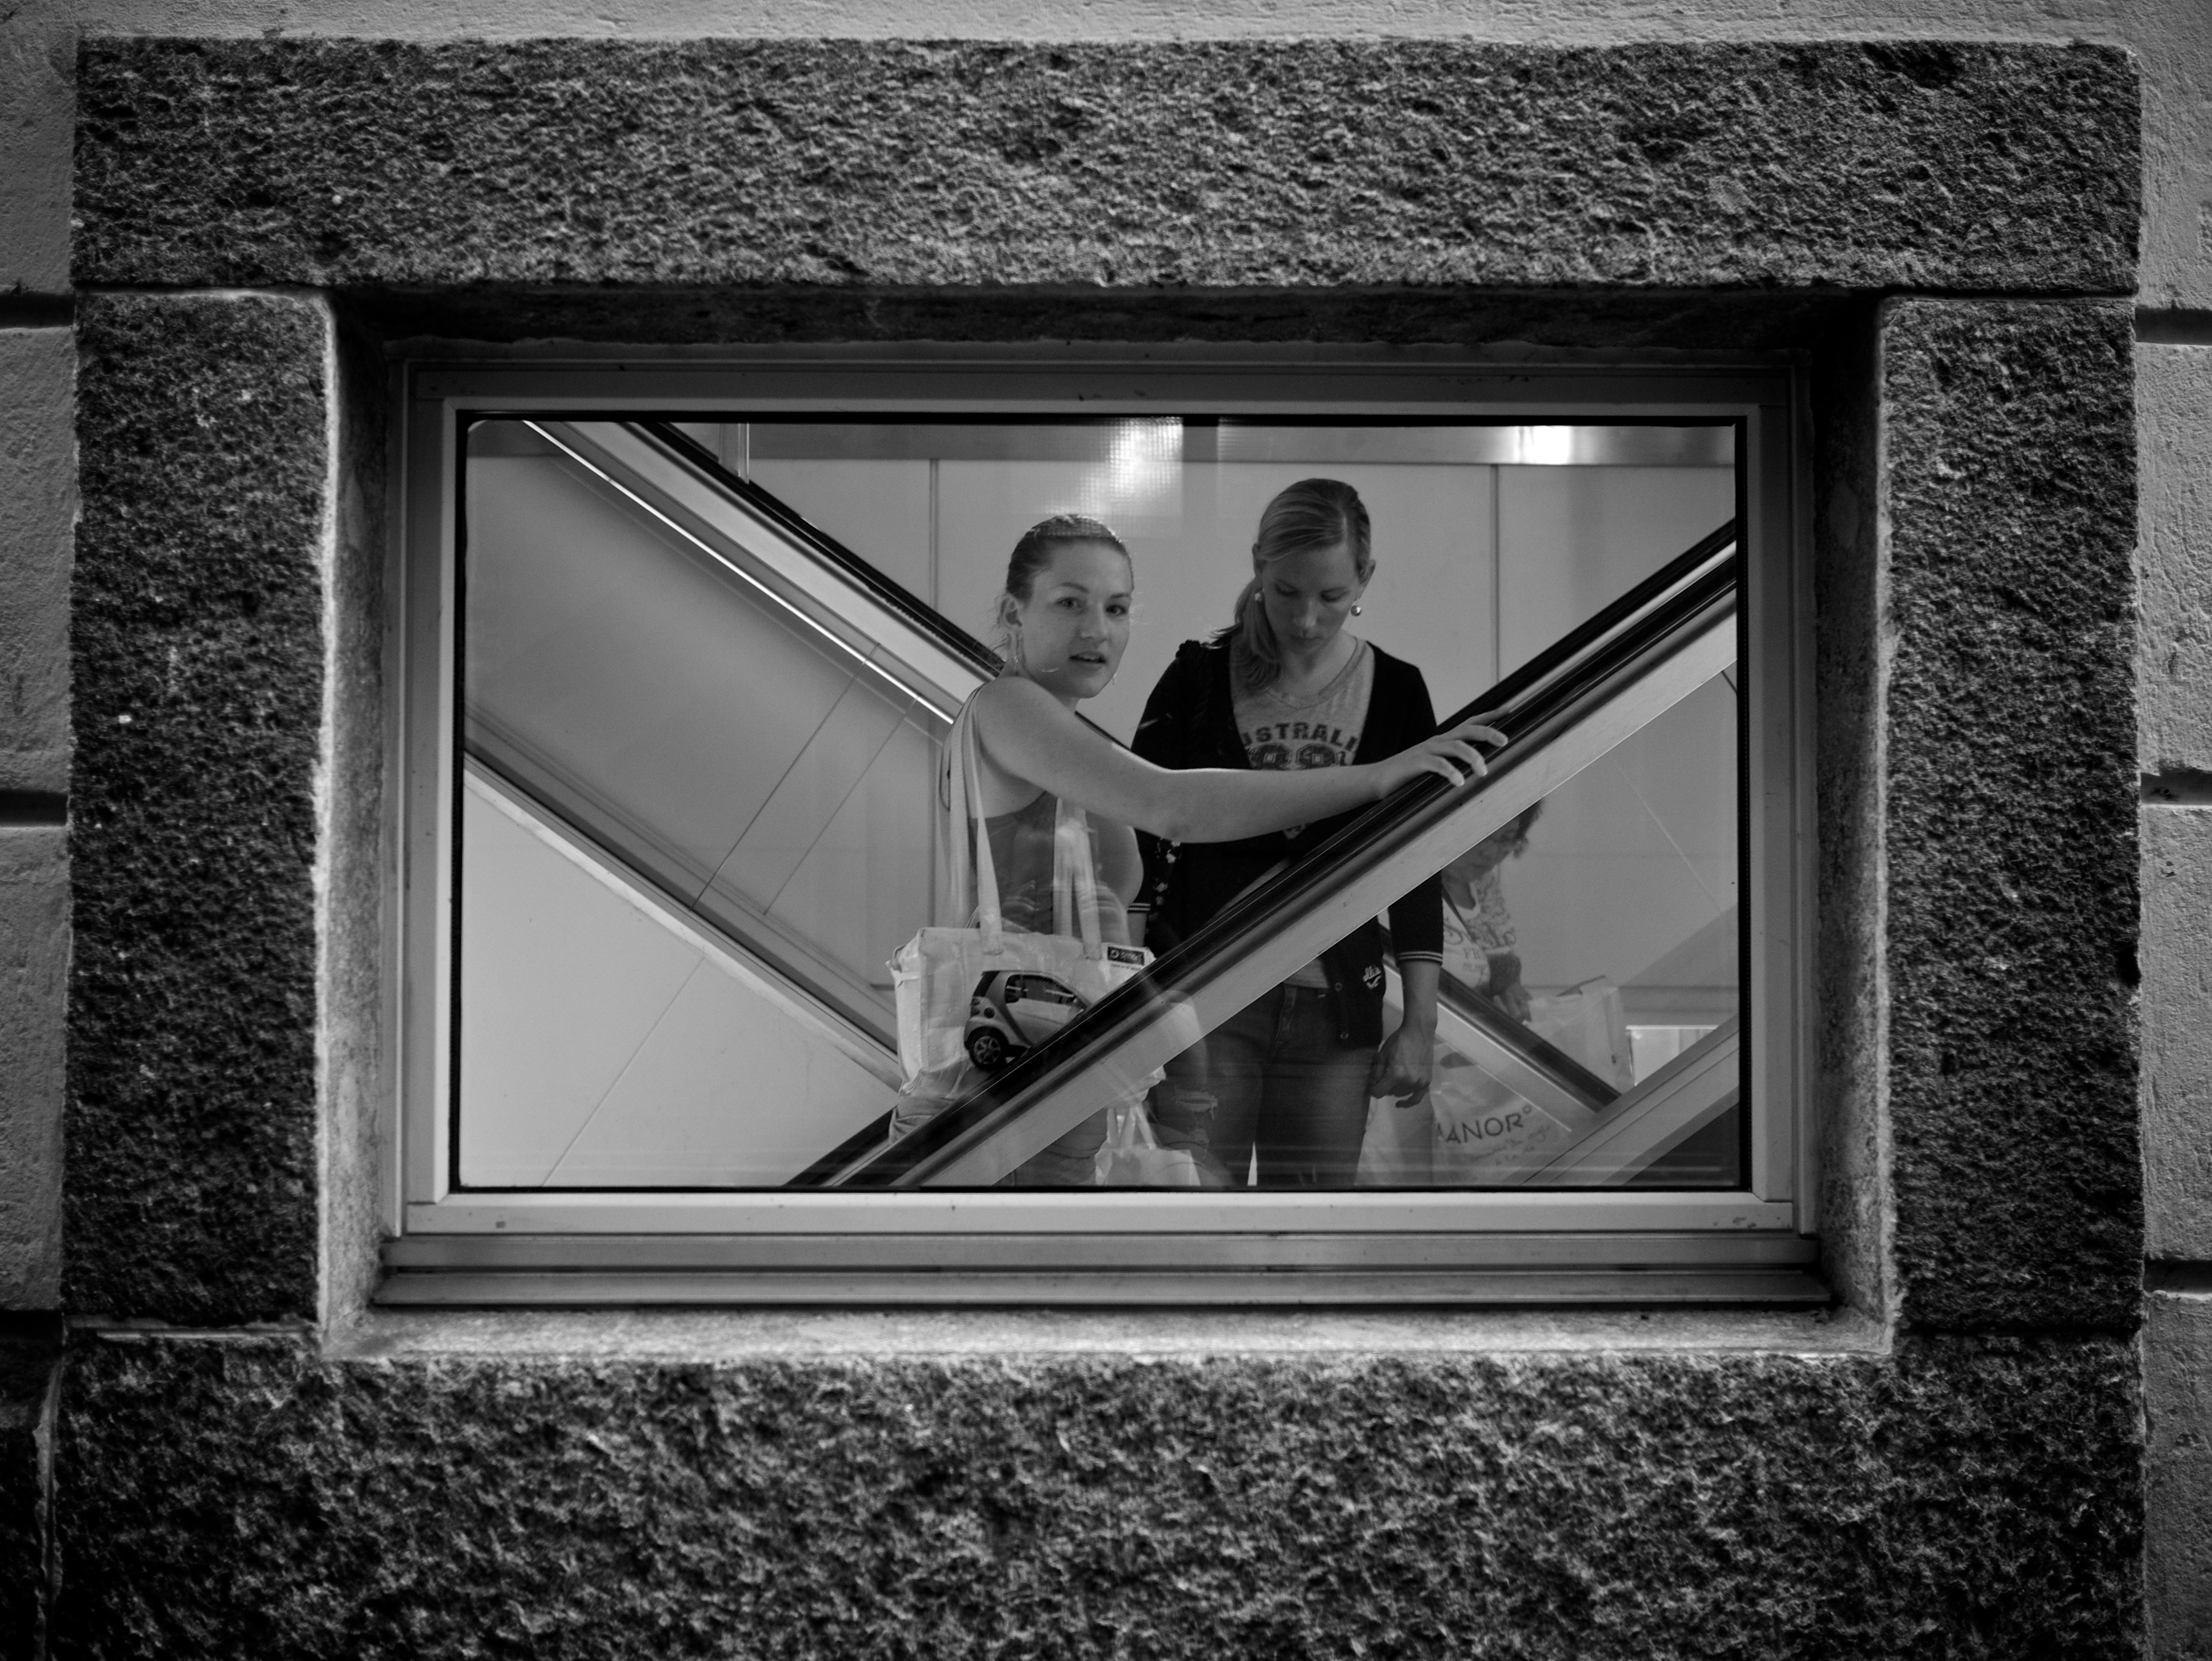
black and white, white, street, photography, window, wall, ebook, training, black, monochrome, streetphotography, flickr, thomas, video, olympus, photograph, luzern, omd, picture frame, image, fuji, shape, leica, monochrom, leuthard, hcb, thomasleuthard, monochrome photography